Marie Helene Franey

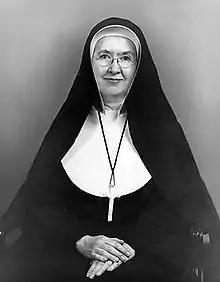

Mother Marie Helene Franey, S.P., (July 29, 1898 – November 23, 1953) was the Superior General of the Sisters of Providence of Saint Mary-of-the-Woods, Indiana from 1948-1953. In 1952, she was appointed by the Sacred Congregation of Religious in Rome to serve on an International Commission of 40 superiors general. She was one of three superiors general from the United States to serve on this Commission.